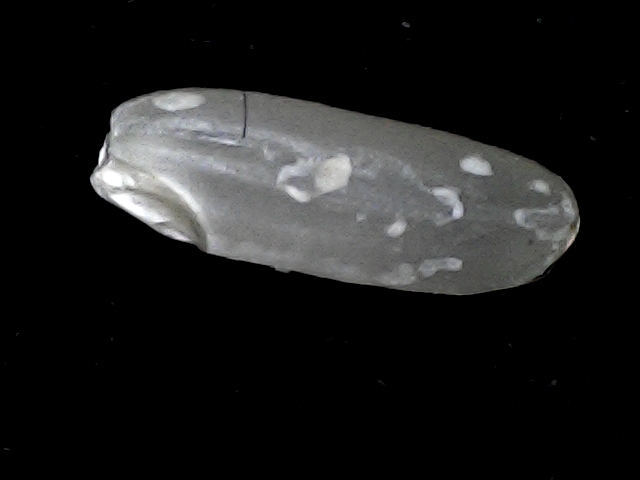
Rice variety: BD51